Lee Hyung-taik

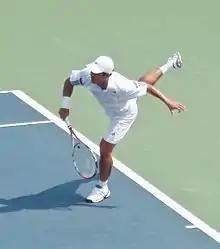
Lee at the 2007 US Open

Lee matched his best Grand Slam performance by making the fourth round of the US Open tournament. In the first round, he was forced to five sets before defeating Dominik Hrbatý. Lee was pit against Guillermo Cañas, who was the fourteenth seed in the tournament, in the second round. He defeated Cañas in three sets, setting up a third round showdown against nineteenth seed Andy Murray. Lee got out to a quick two set advantage against Murray, eventually winning in four sets. In the fourth round, Lee played fourth seed Nikolay Davydenko, who defeated the Korean in three sets.